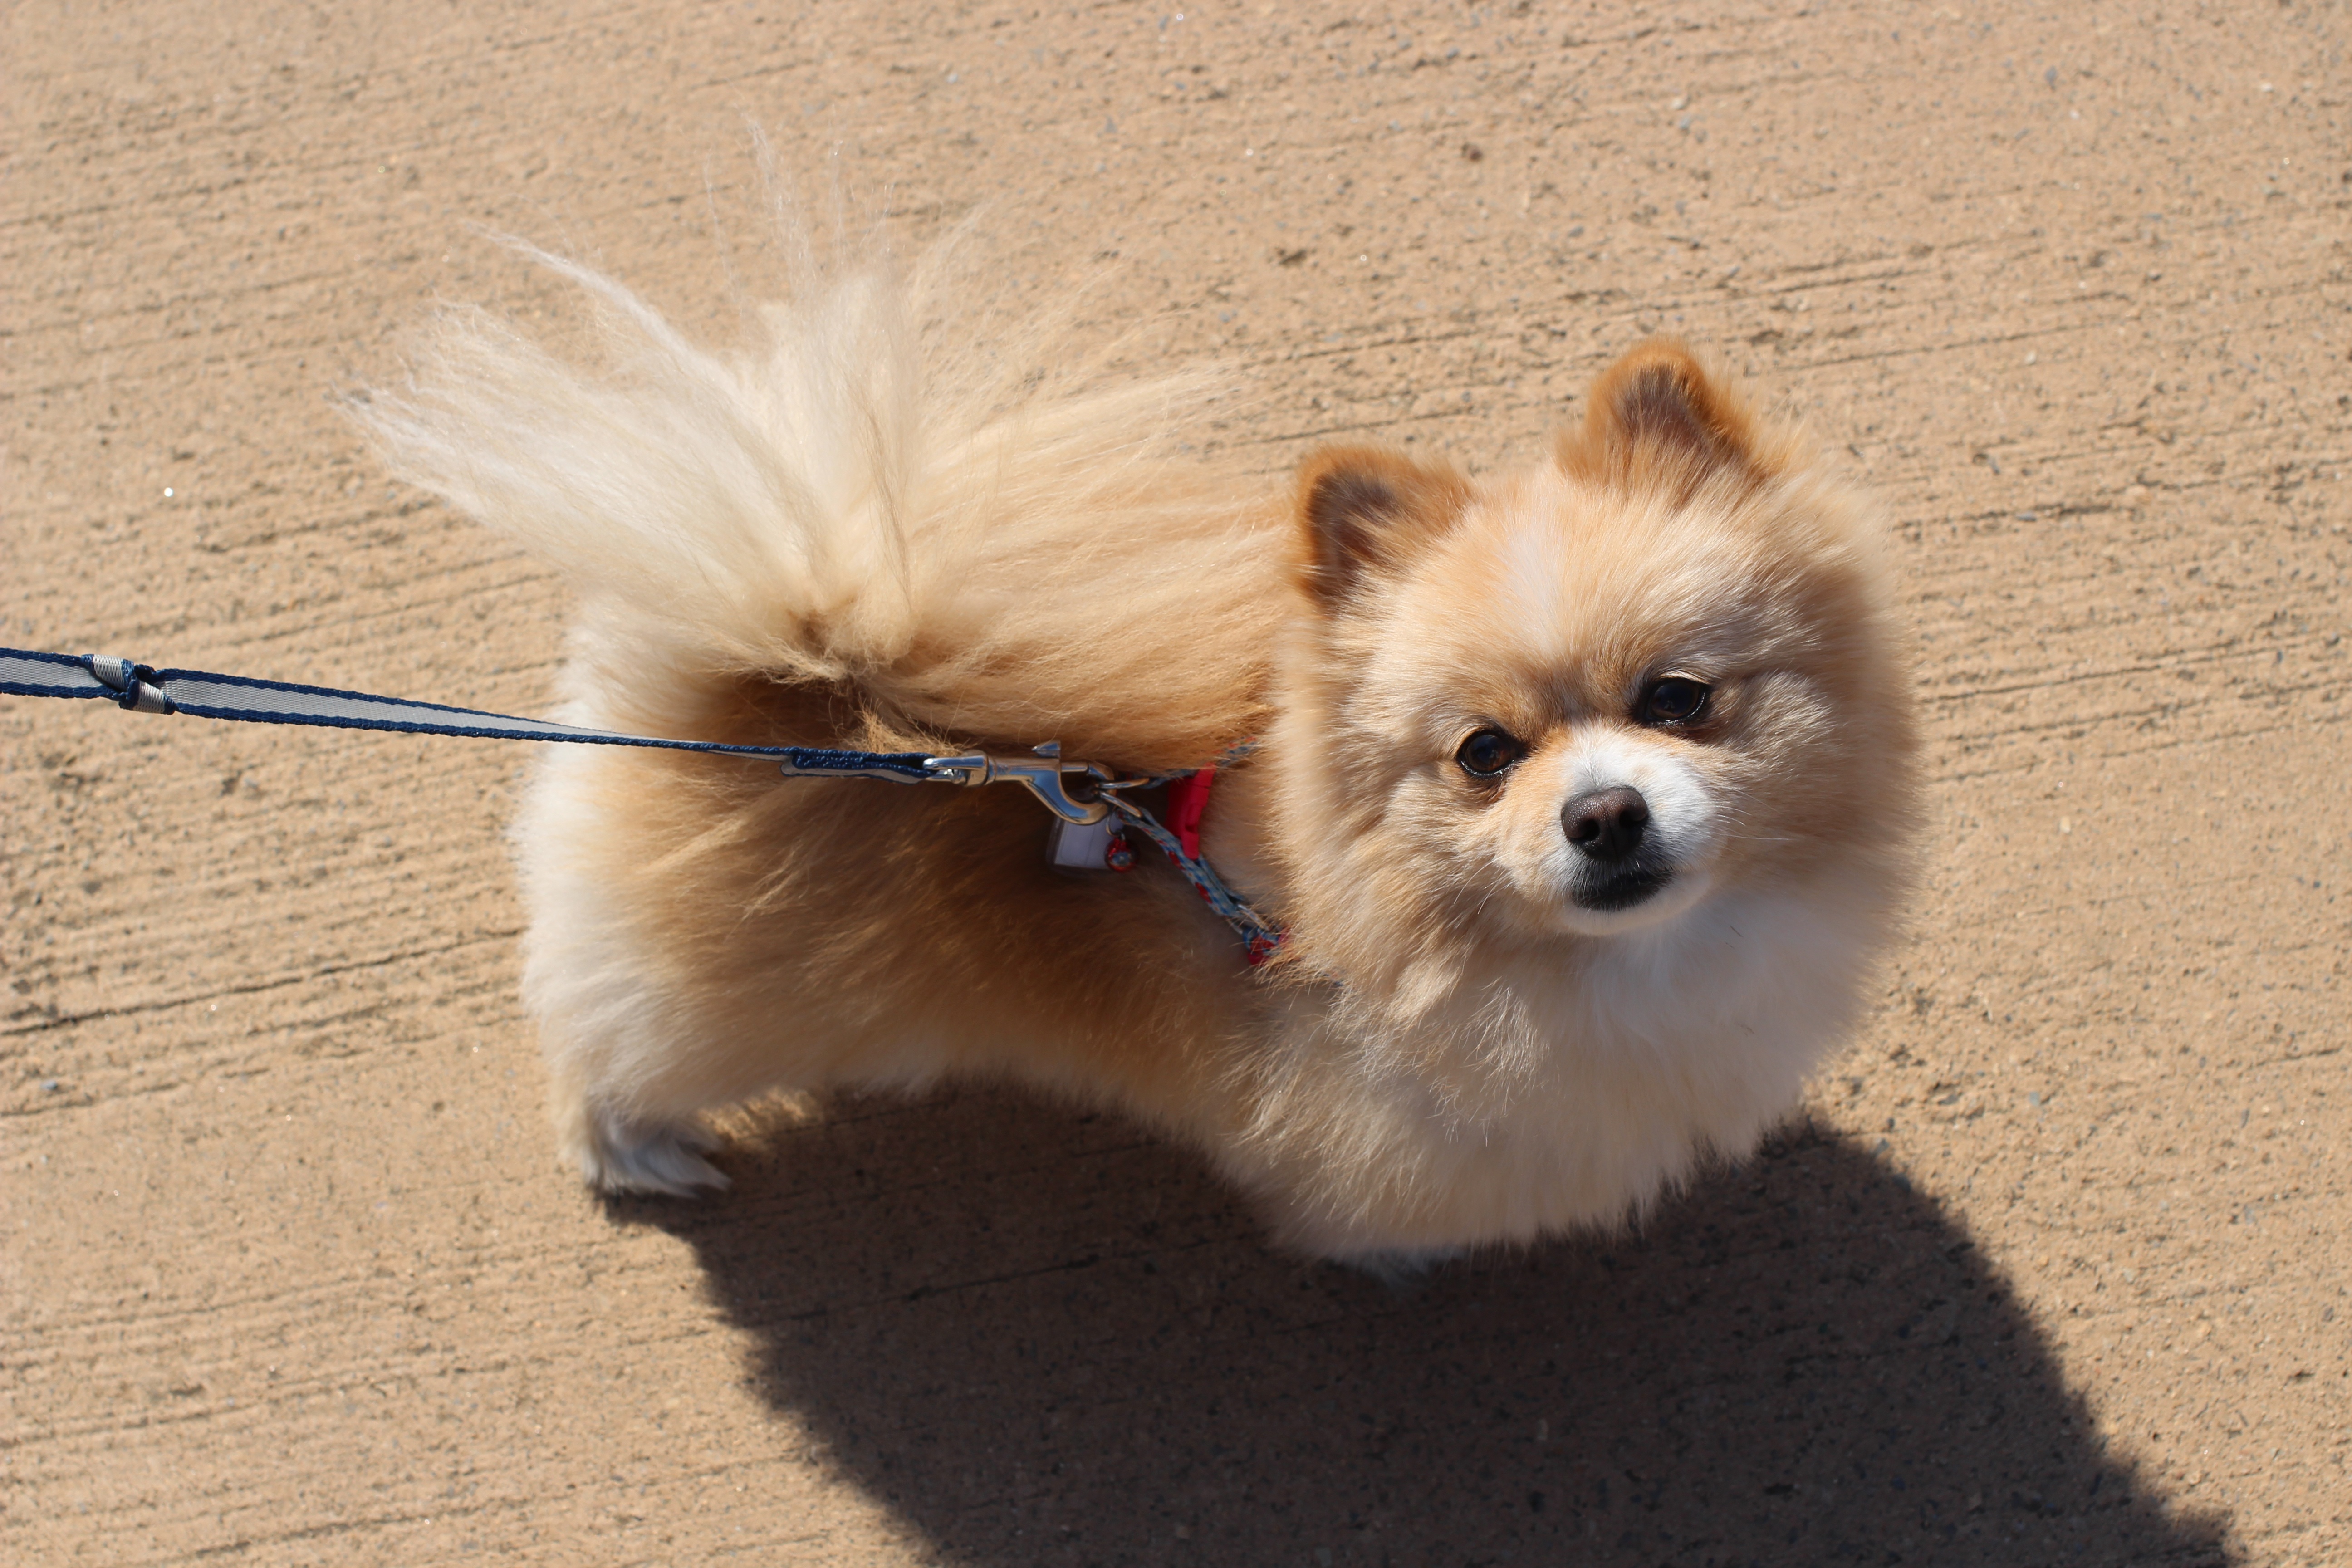
puppy, dog, mammal, vertebrate, dog breed, pomeranian, pet dogs, dog like mammal, carnivoran, dog breed group, german spitz mittel, german spitz, german spitz klein, volpino italiano, tibetan spaniel, ppome, the most beautiful dog in the world